2015 Cricket World Cup Pool B

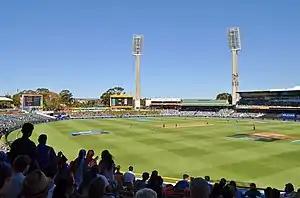
India v United Arab Emirates, WACA Ground, Perth, 28 February 2015

Pool B of the 2015 Cricket World Cup took place from 15 February to 15 March 2015. The group consisted of India, Pakistan, United Arab Emirates, Ireland, Zimbabwe, West Indies and South Africa. This phase of the tournament was played as a full round-robin amongst all seven teams, with India, South Africa, Pakistan and West Indies advancing to the quarter-finals. India remained unbeaten in this Group.